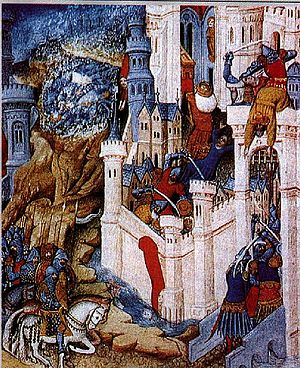
Rom / Historie
Miniature fra det 15. århundrede som afbilleder Plyndring af Rom i 410
Rom er hovedstad i Italien og landets største og mest befolkningsrige by med 2.872.800 indbyggere.